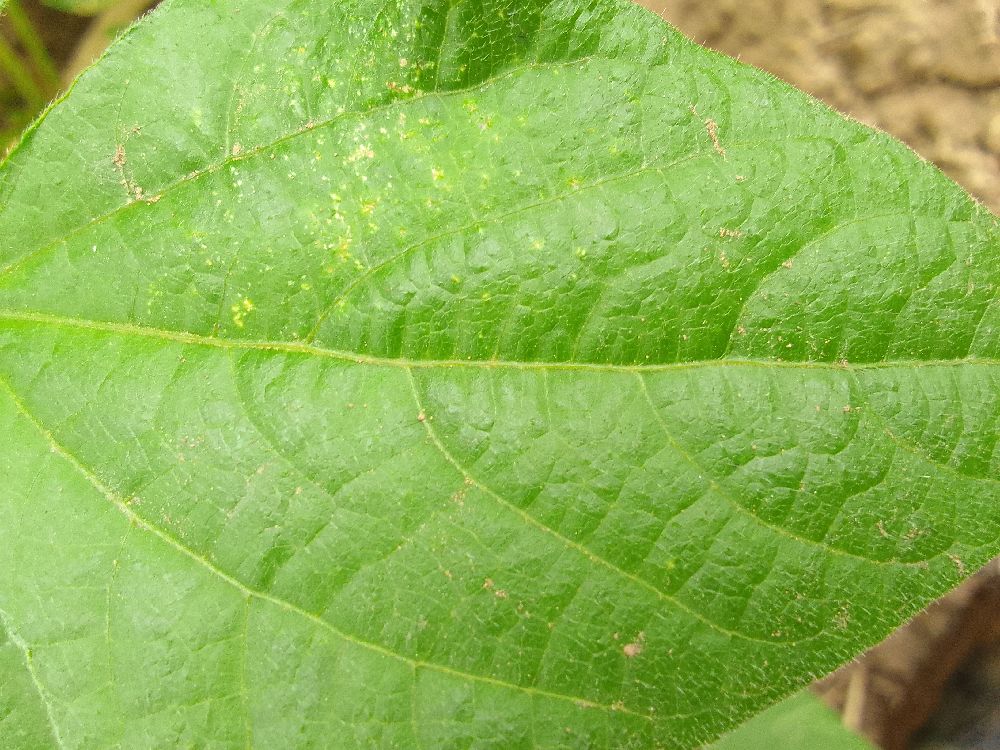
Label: healthy